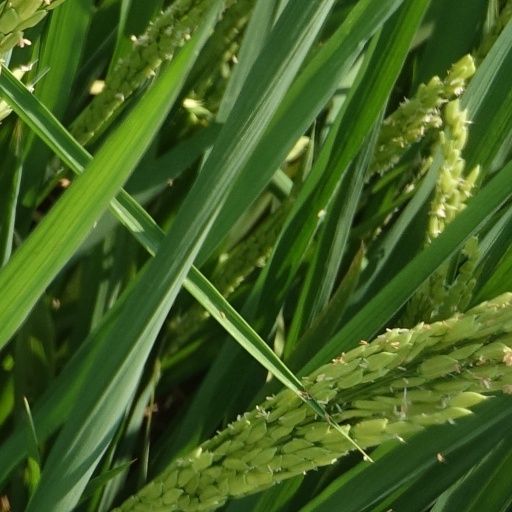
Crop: rice